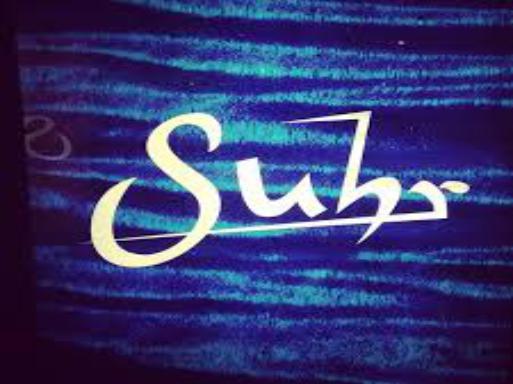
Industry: Leisure